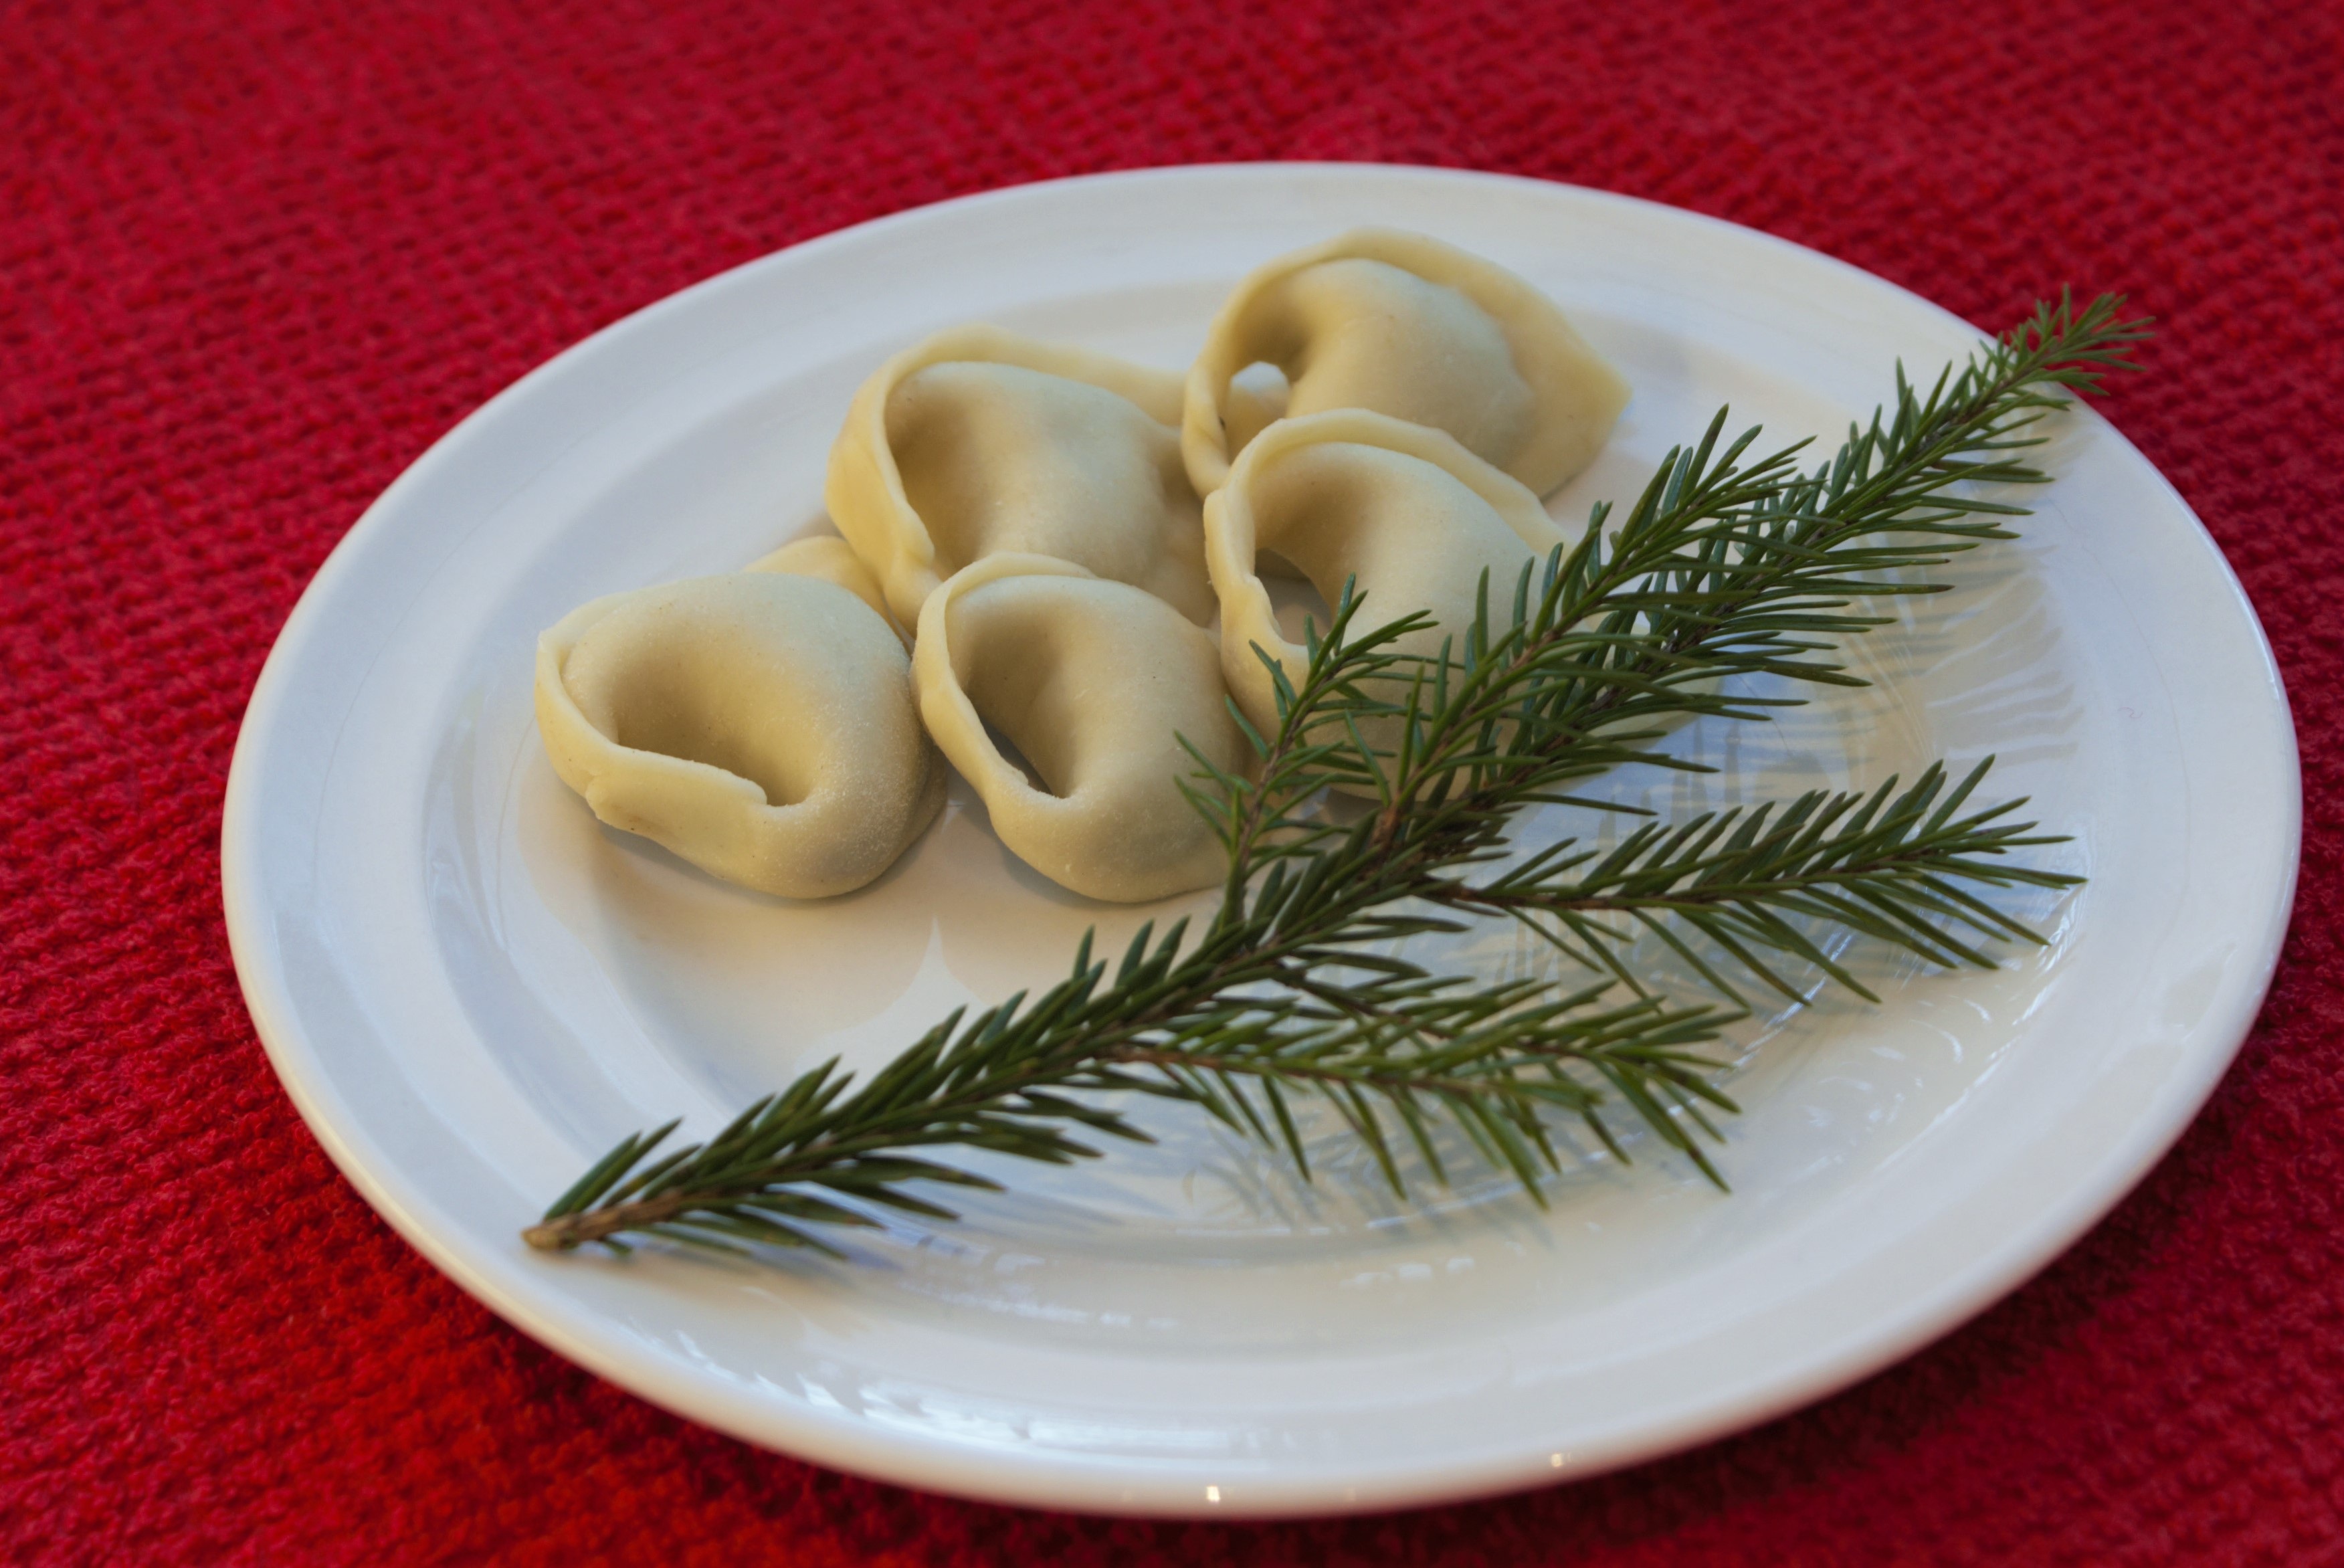
dish, meal, food, produce, cuisine, eating, holidays, christmas eve, uszka